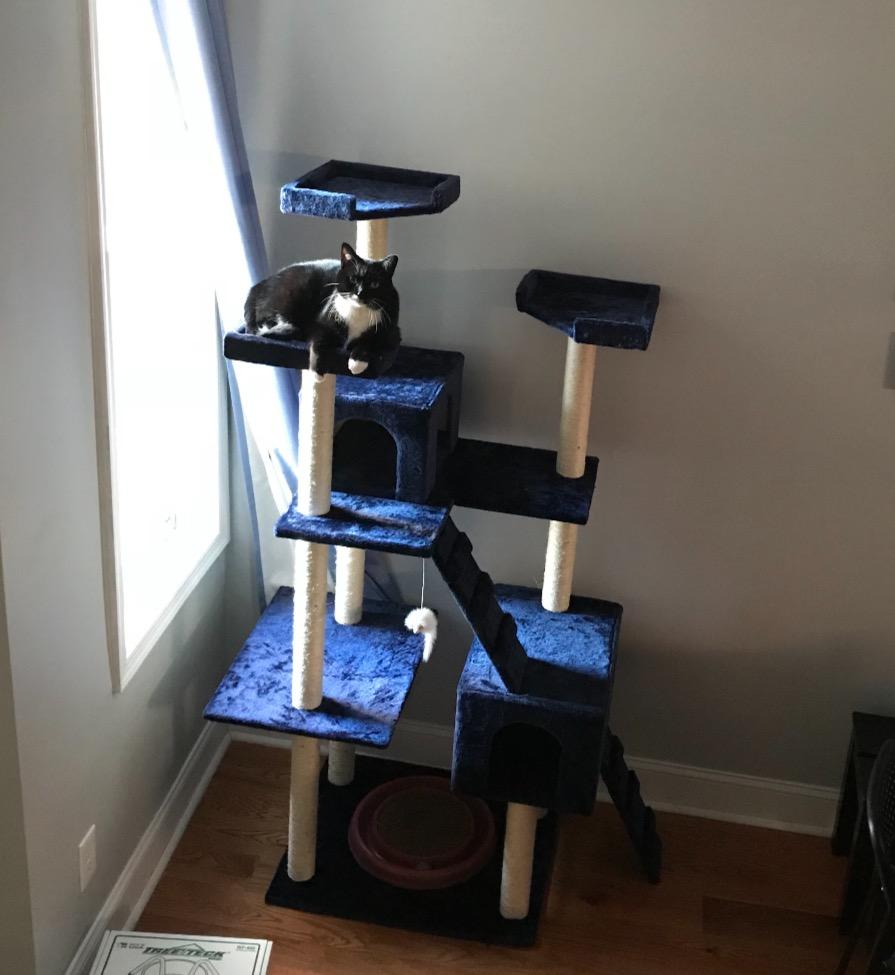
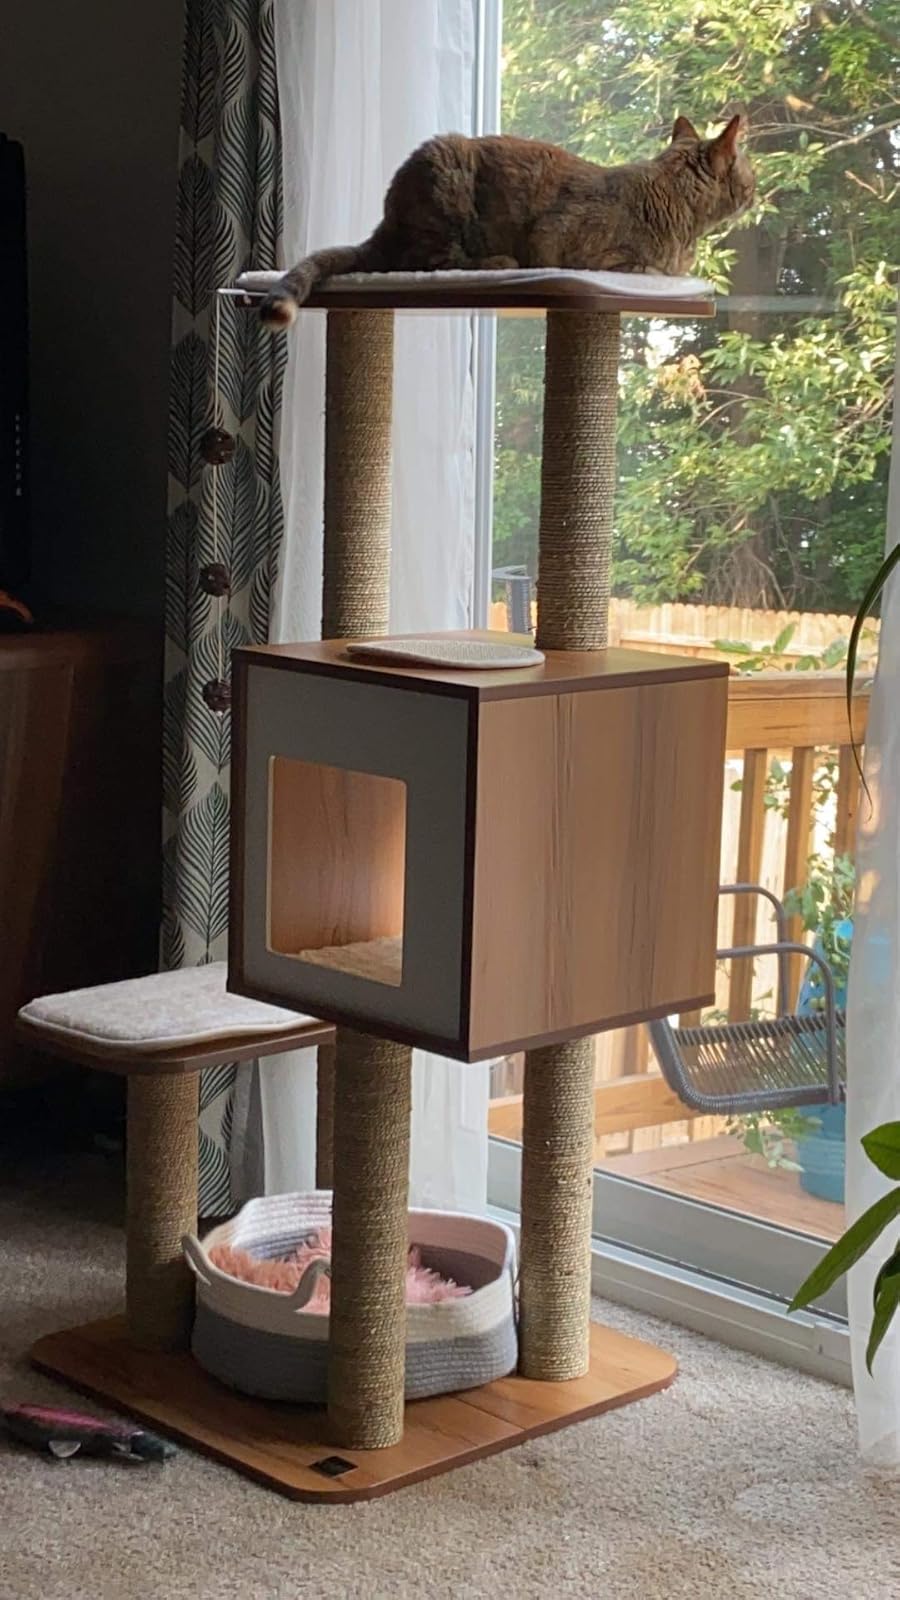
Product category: items_cat tree
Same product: no